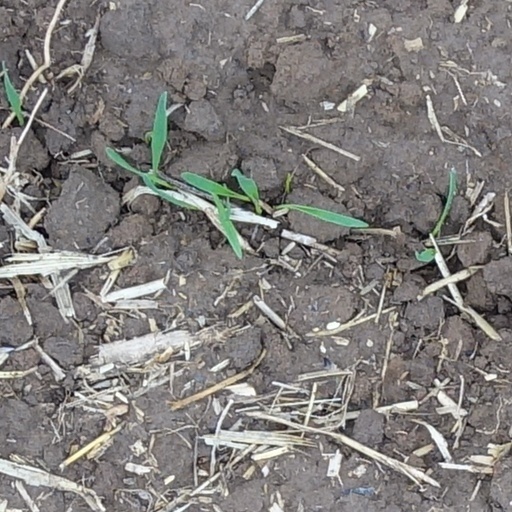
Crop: wheat